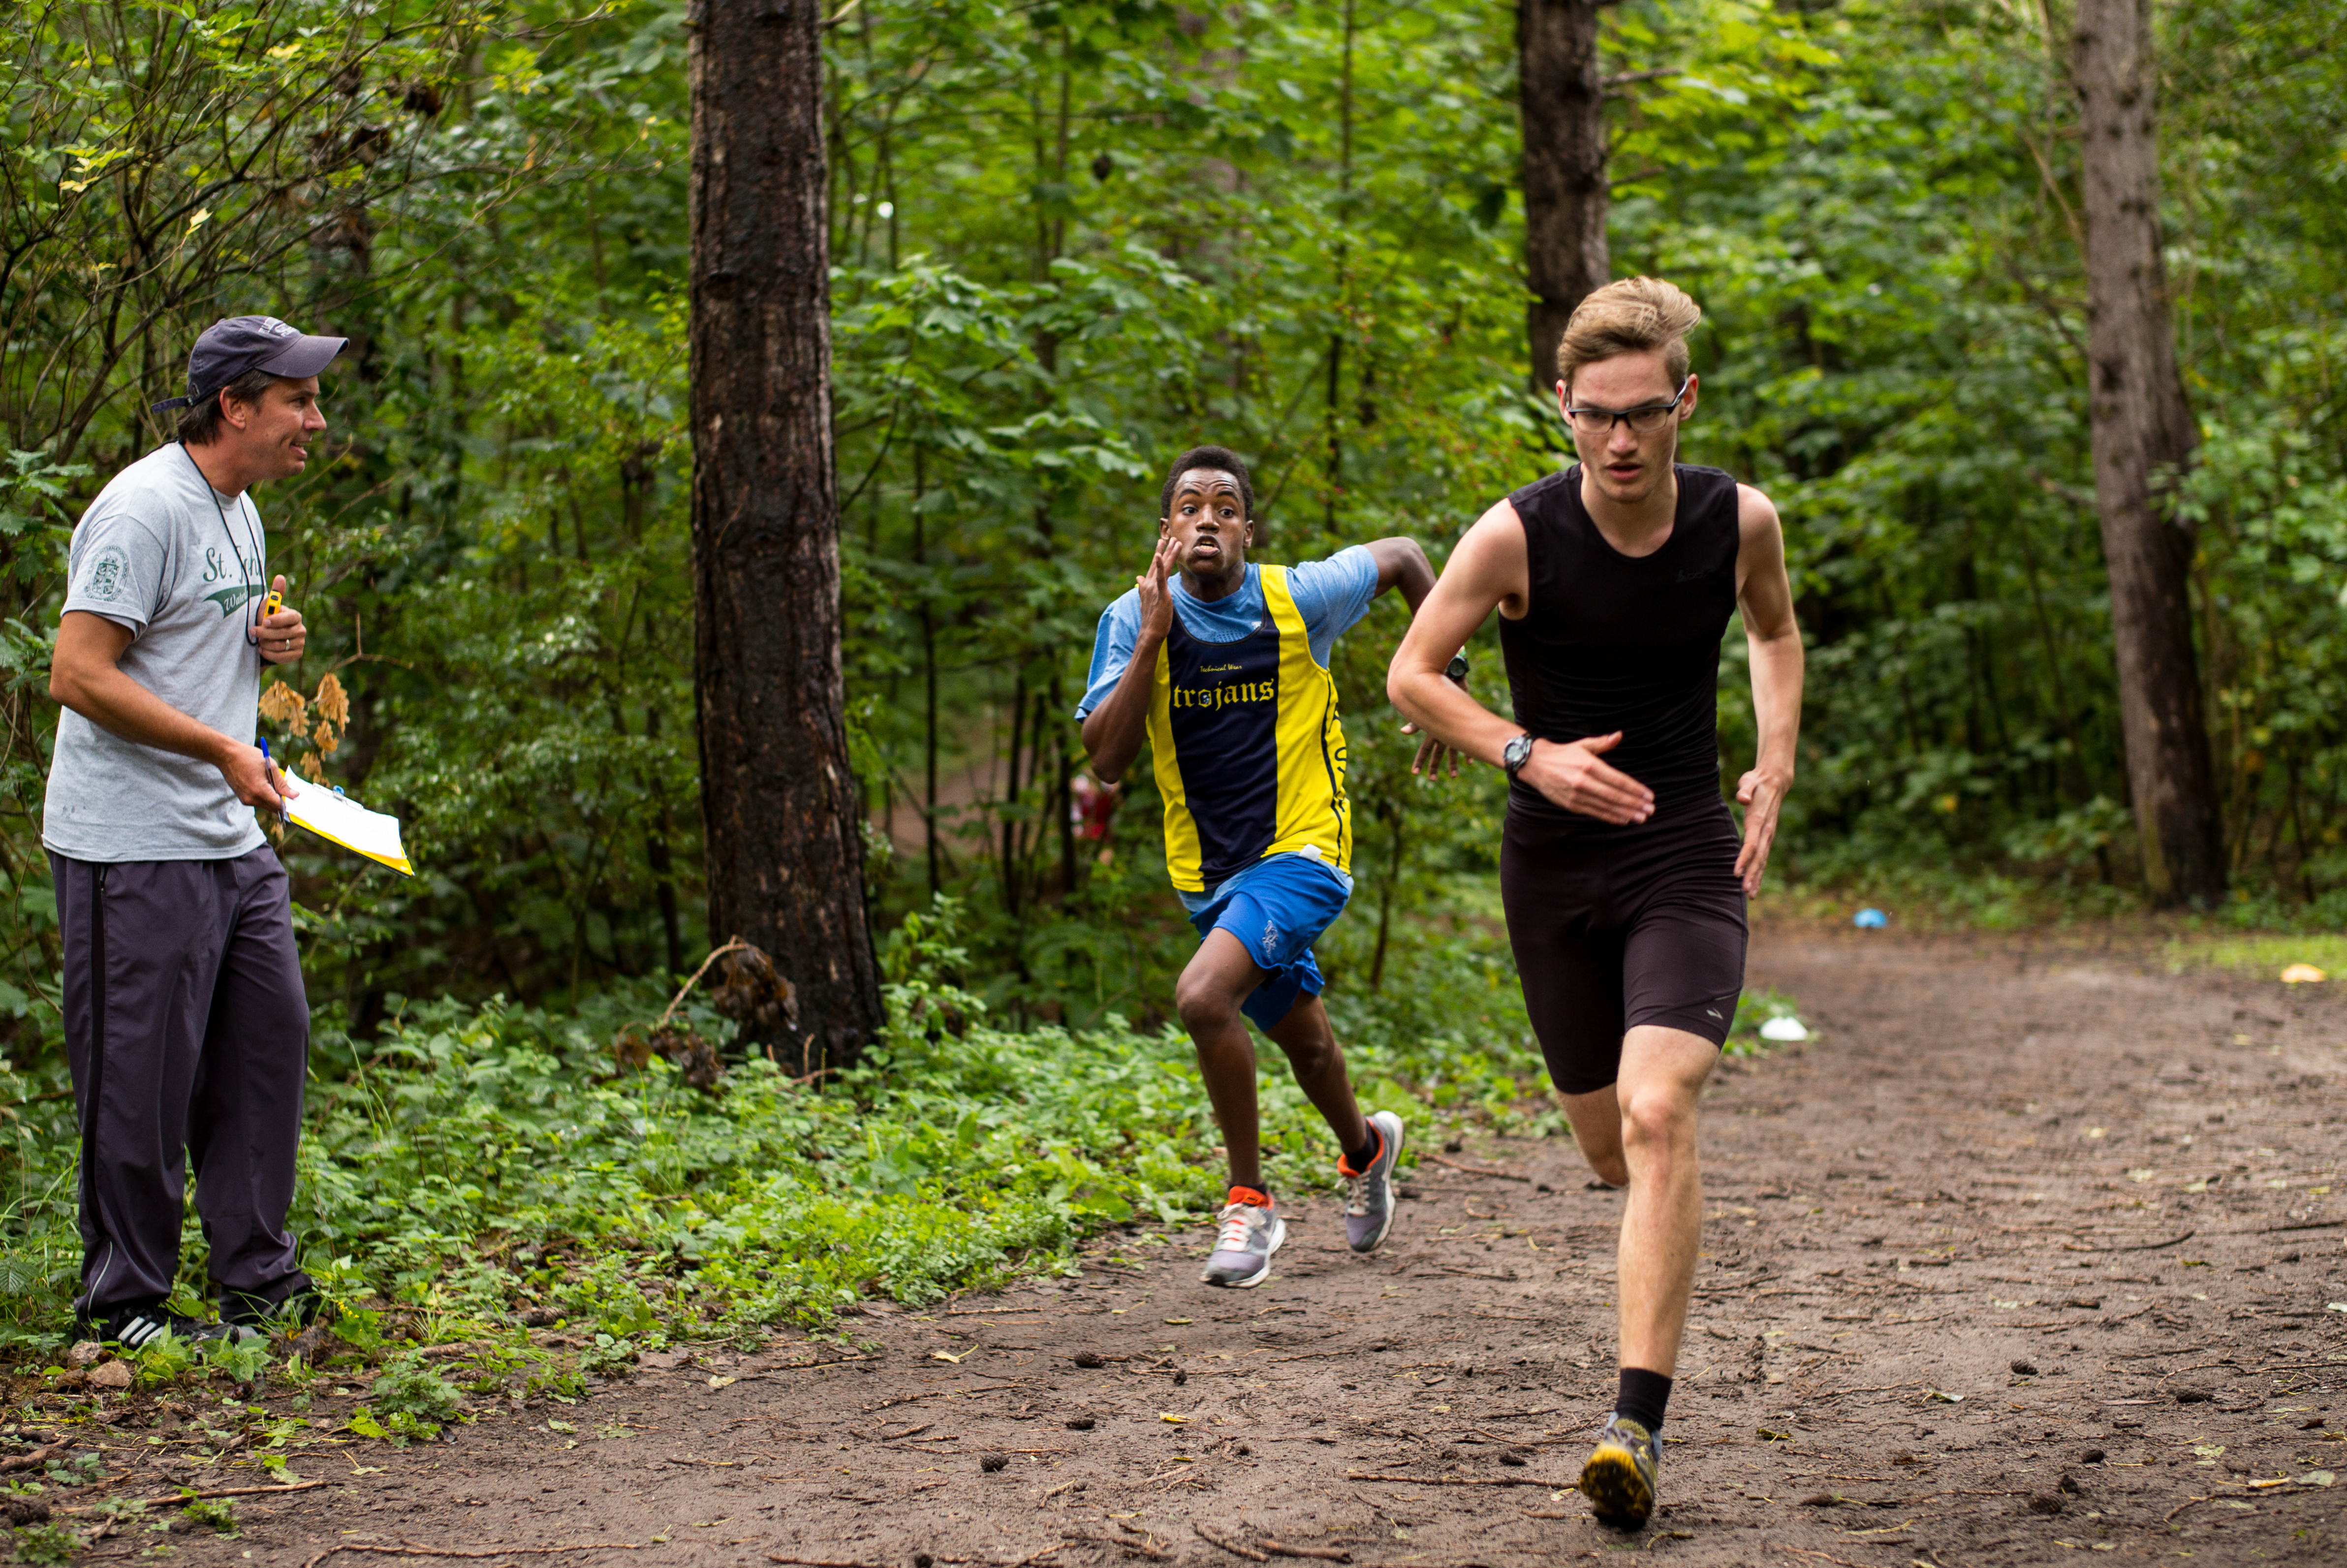
person, trail, running, recreation, jogging, race, sports, endurance, physical exercise, outdoor recreation, human action, individual sports, endurance sports, ultramarathon, duathlon, cross country running, cross country cycling